Tickle torture

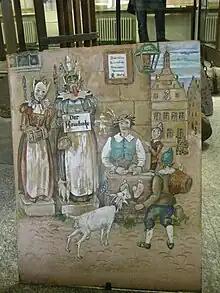
A painting at the Rothenburg criminal museum, depicting criminals placed in stocks. The town people would tickle them and put salt on their feet so goats would lick the feet.

Tickle torture is the prolonged use of tickling to abuse, dominate, harass, humiliate, or interrogate an individual. While laughter is popularly thought of as a pleasure response, in tickle torture, the one being tickled may laugh whether or not they find the experience pleasant. In a tickling situation, laughter can indicate a panic reflex rather than a pleasure response.